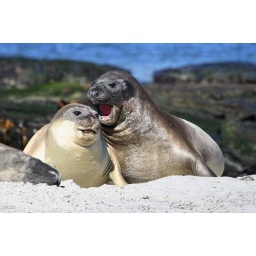
Two southern elephant seals on a beach in the Falkland Islands, Mar 08.